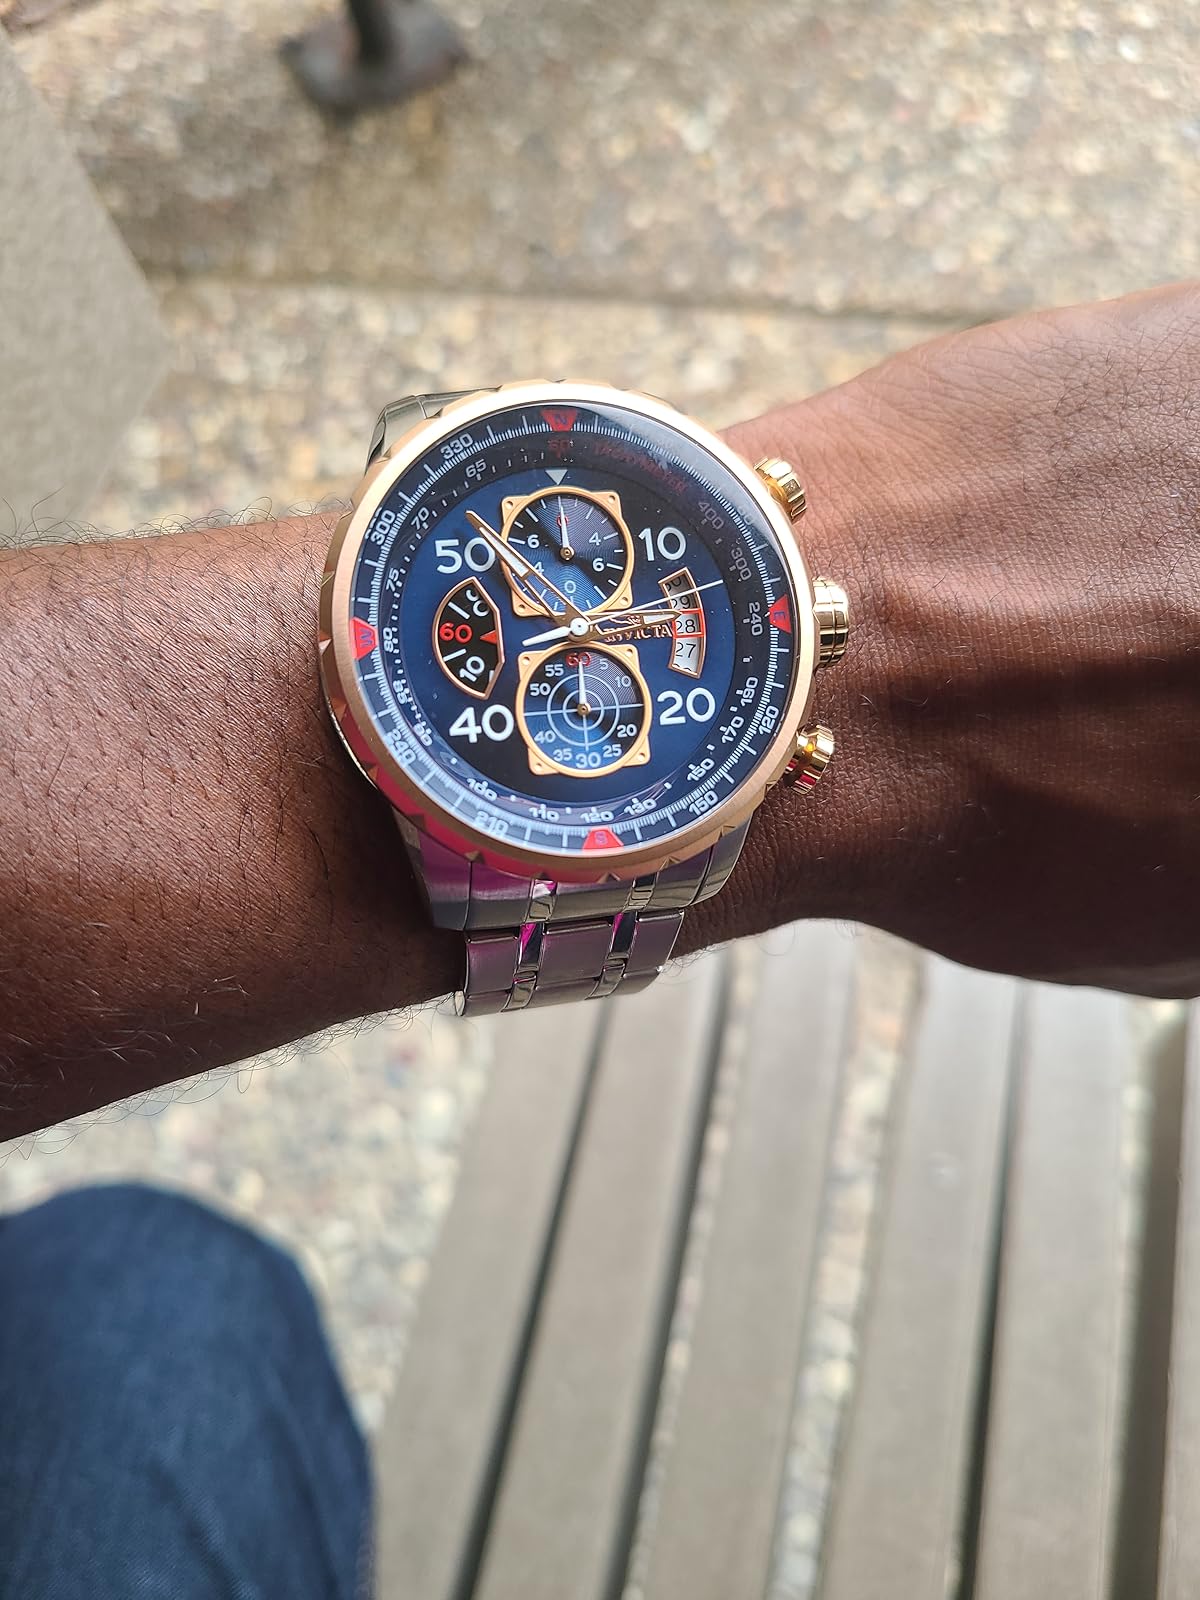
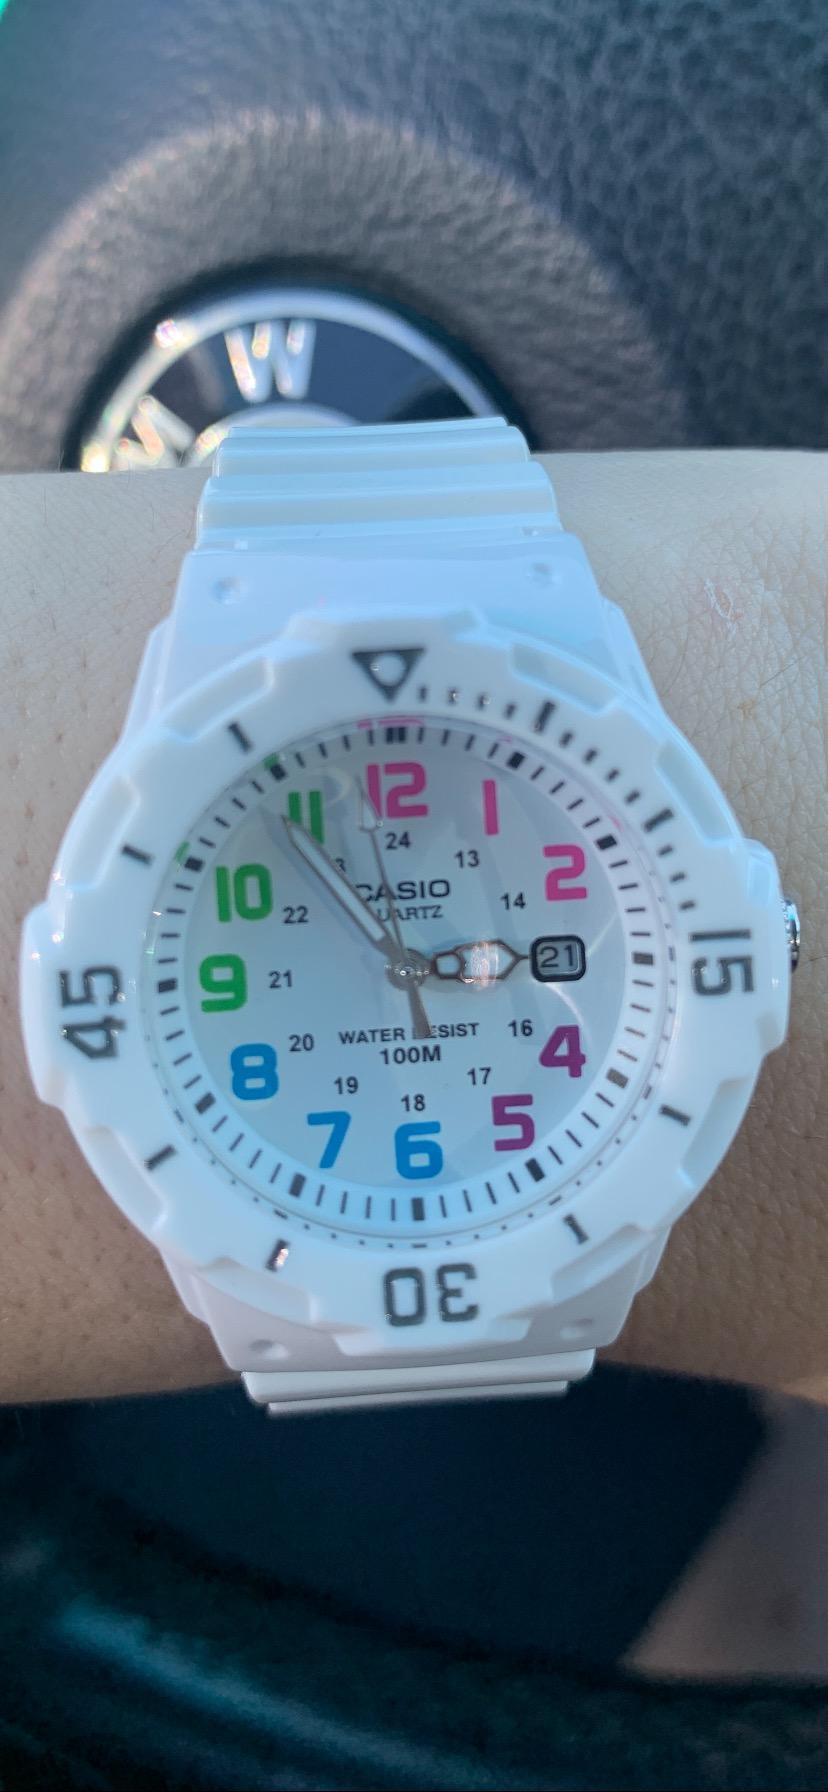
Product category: accessories_watch
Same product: no